Question: Please indicate a possible affordance area of the bench that can be used for sitting on
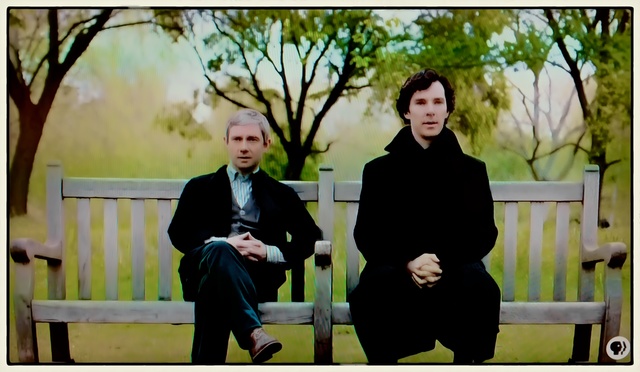
Answer: [30.5, 290.5, 614.5, 325.5]